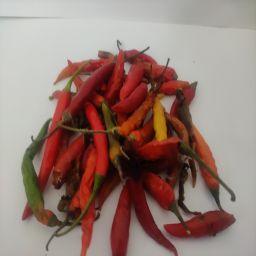
Crop: Chile Pepper
Quality: Damaged